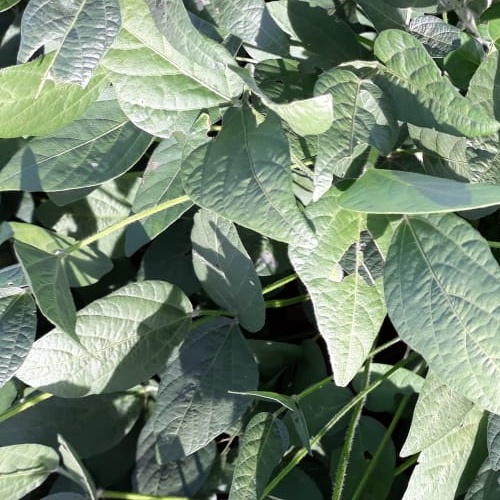
Label: Caterpillar